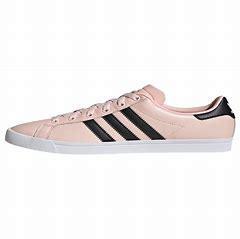
Brand: Adidas
Model: Coast Star